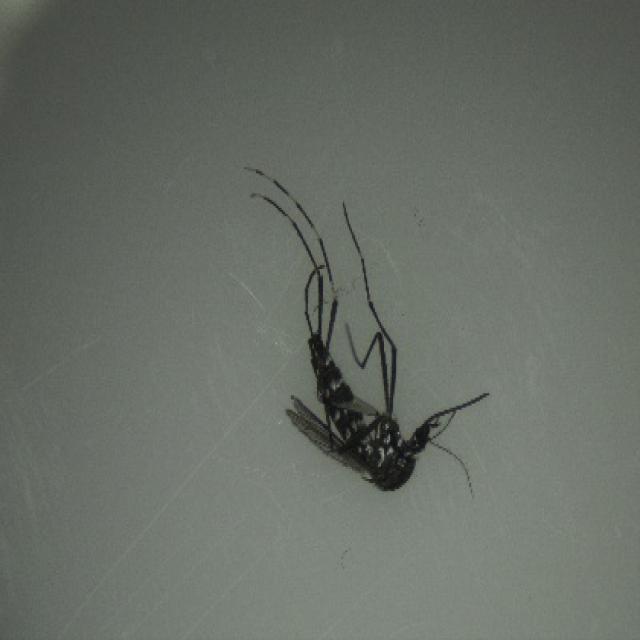
Species: aedes_albopictus